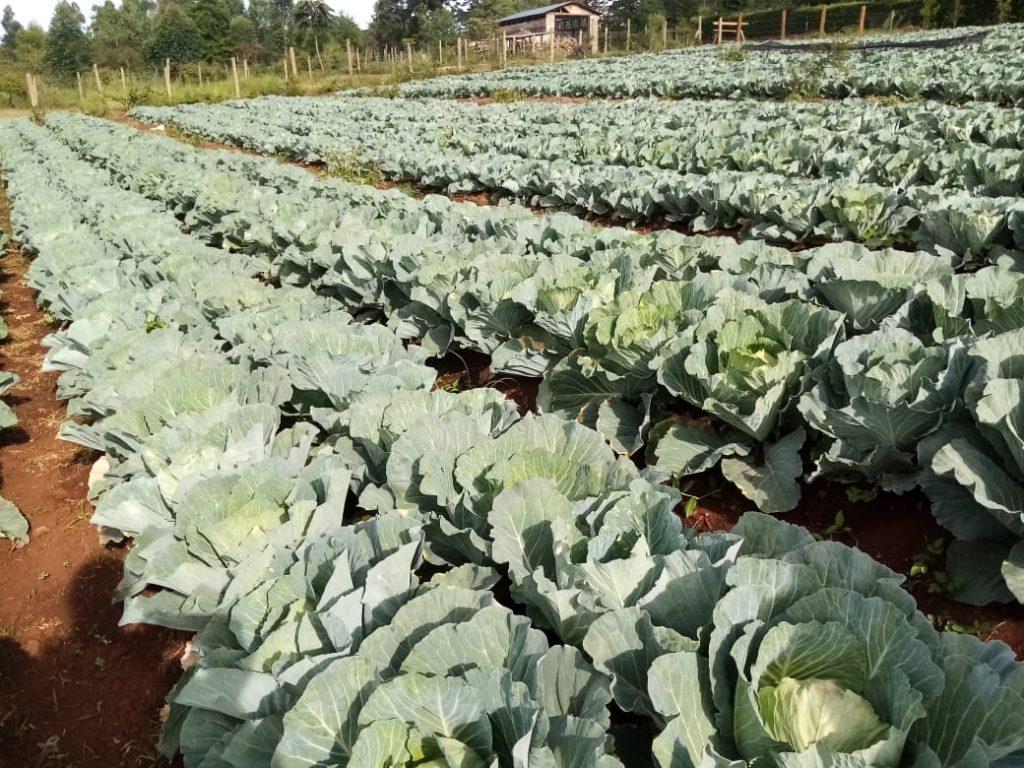
Shamba la kabichi linaonyesha mbinu za kilimo cha viwandani, ambapo mimea imepandwa kwa mpangilio sahihi na hali ya mimea inayoashiria ufuatiliaji wa kitaalamu, kwa ukuaji na uwezekano wa kutumia teknolojia kama umwagiliaji na udhibiti wa wadudu, baada ya mazao haya kukomaa huvunwa na kupelekwa viwandani kwa ajili ya uchakataji,na kuleta bidhaa kama kachumbari.